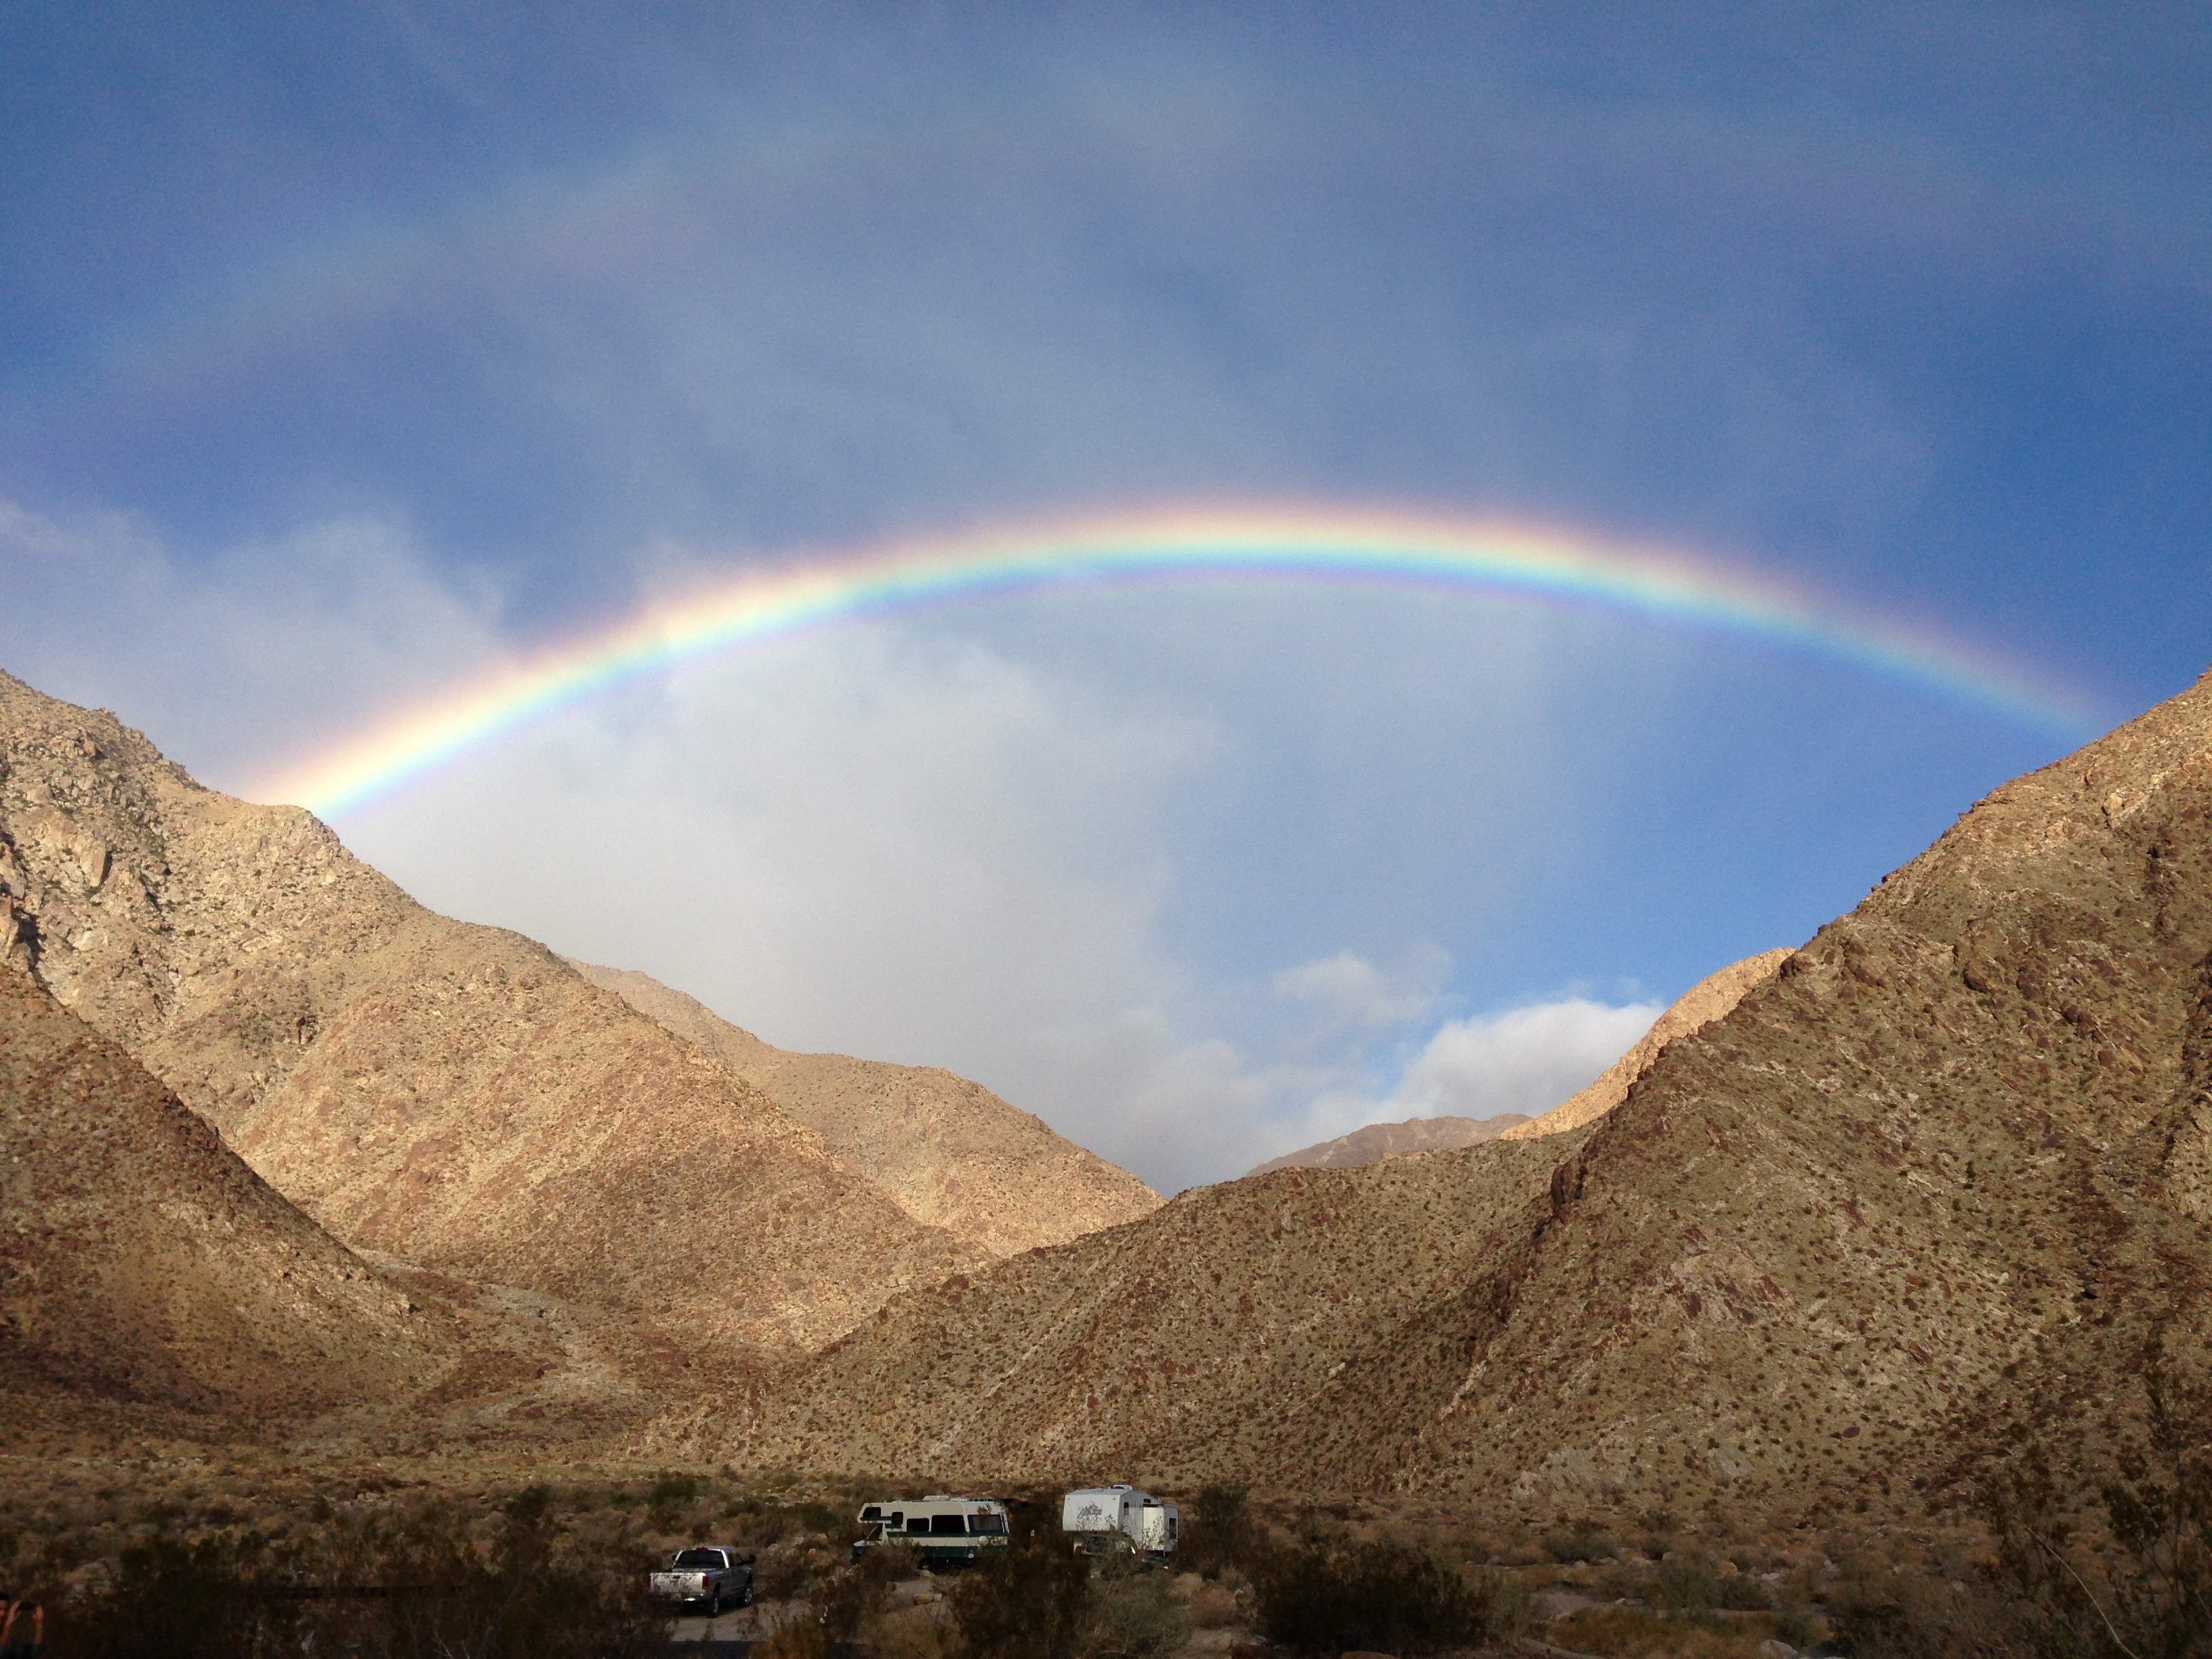
landscape, nature, outdoor, mountain, cloud, sky, sun, field, sunlight, hill, lake, view, rural, green, scenic, color, natural, blue, colorful, rainbow, bright, plateau, scene, meteorological phenomenon, rainbow sky, atmosphere of earth